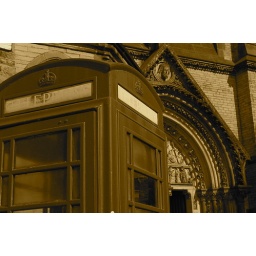
telephone box in york, england